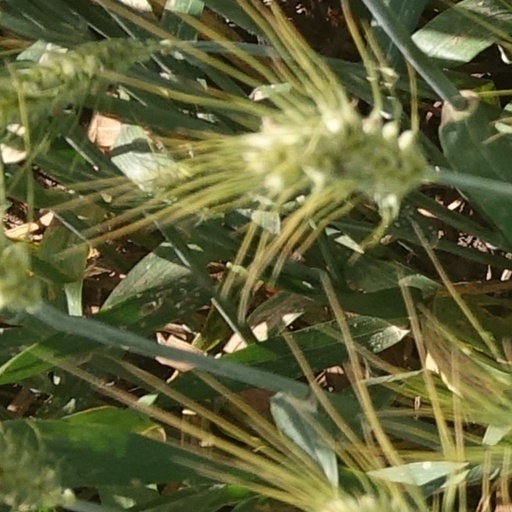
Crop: wheat